Matías Caruzzo

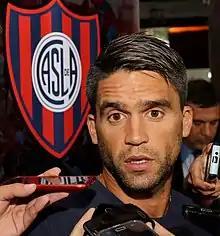
Caruzzo with San Lorenzo in 2016

Matías Nicolás Caruzzo (born August 15, 1984, in Buenos Aires) is an Argentine former football defender. He last played for Argentinos Juniors.